Ulama

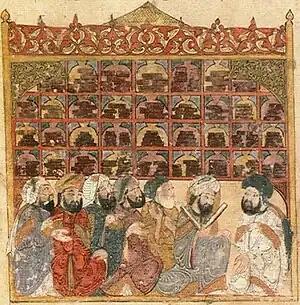
Scholars at an Abbasid library. "Maqamat" of al-Hariri. Illustration by Yahyá al-Wasiti, Baghdad, 1237.

In Islam, the ulama (also spelled ulema; ; singular ; feminine singular , plural ) are scholars of Islamic doctrine and law. They are considered the guardians, transmitters, and interpreters of religious knowledge in Islam.